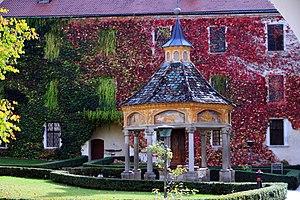
Le couvent de Novacella est une abbaye des chanoines réguliers de saint Augustin se situe sur la commune de Varna, à proximité de Bressanone, dans la province autonome de Bolzano, en Italie. C'est une des abbayes les plus prestigieuses du nord de l'Italie, ainsi qu'un grand complexe de bâtiments religieux et civils. En mai 1956, le pape Pie XI a élevé l'église abbatiale au rang de basilique mineure.